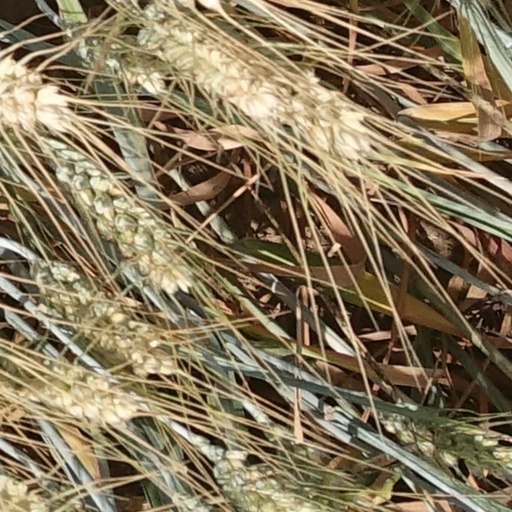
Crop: wheat